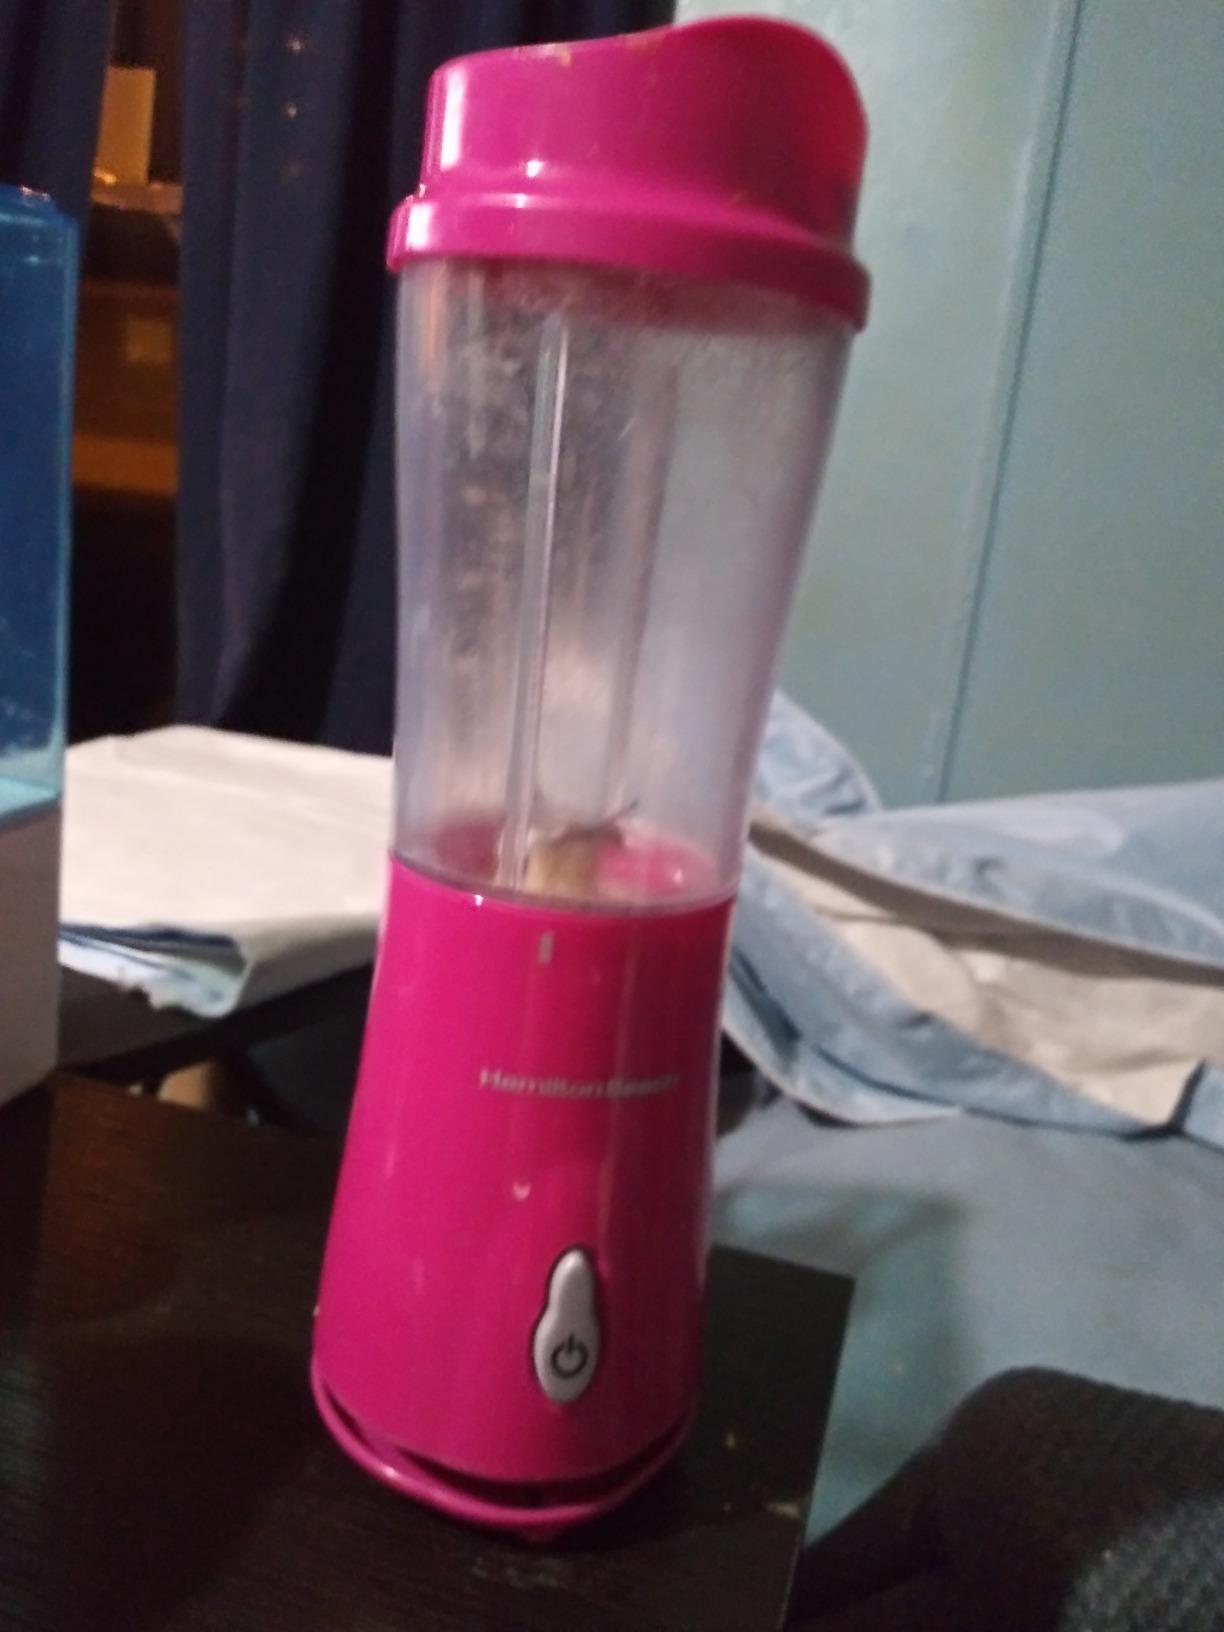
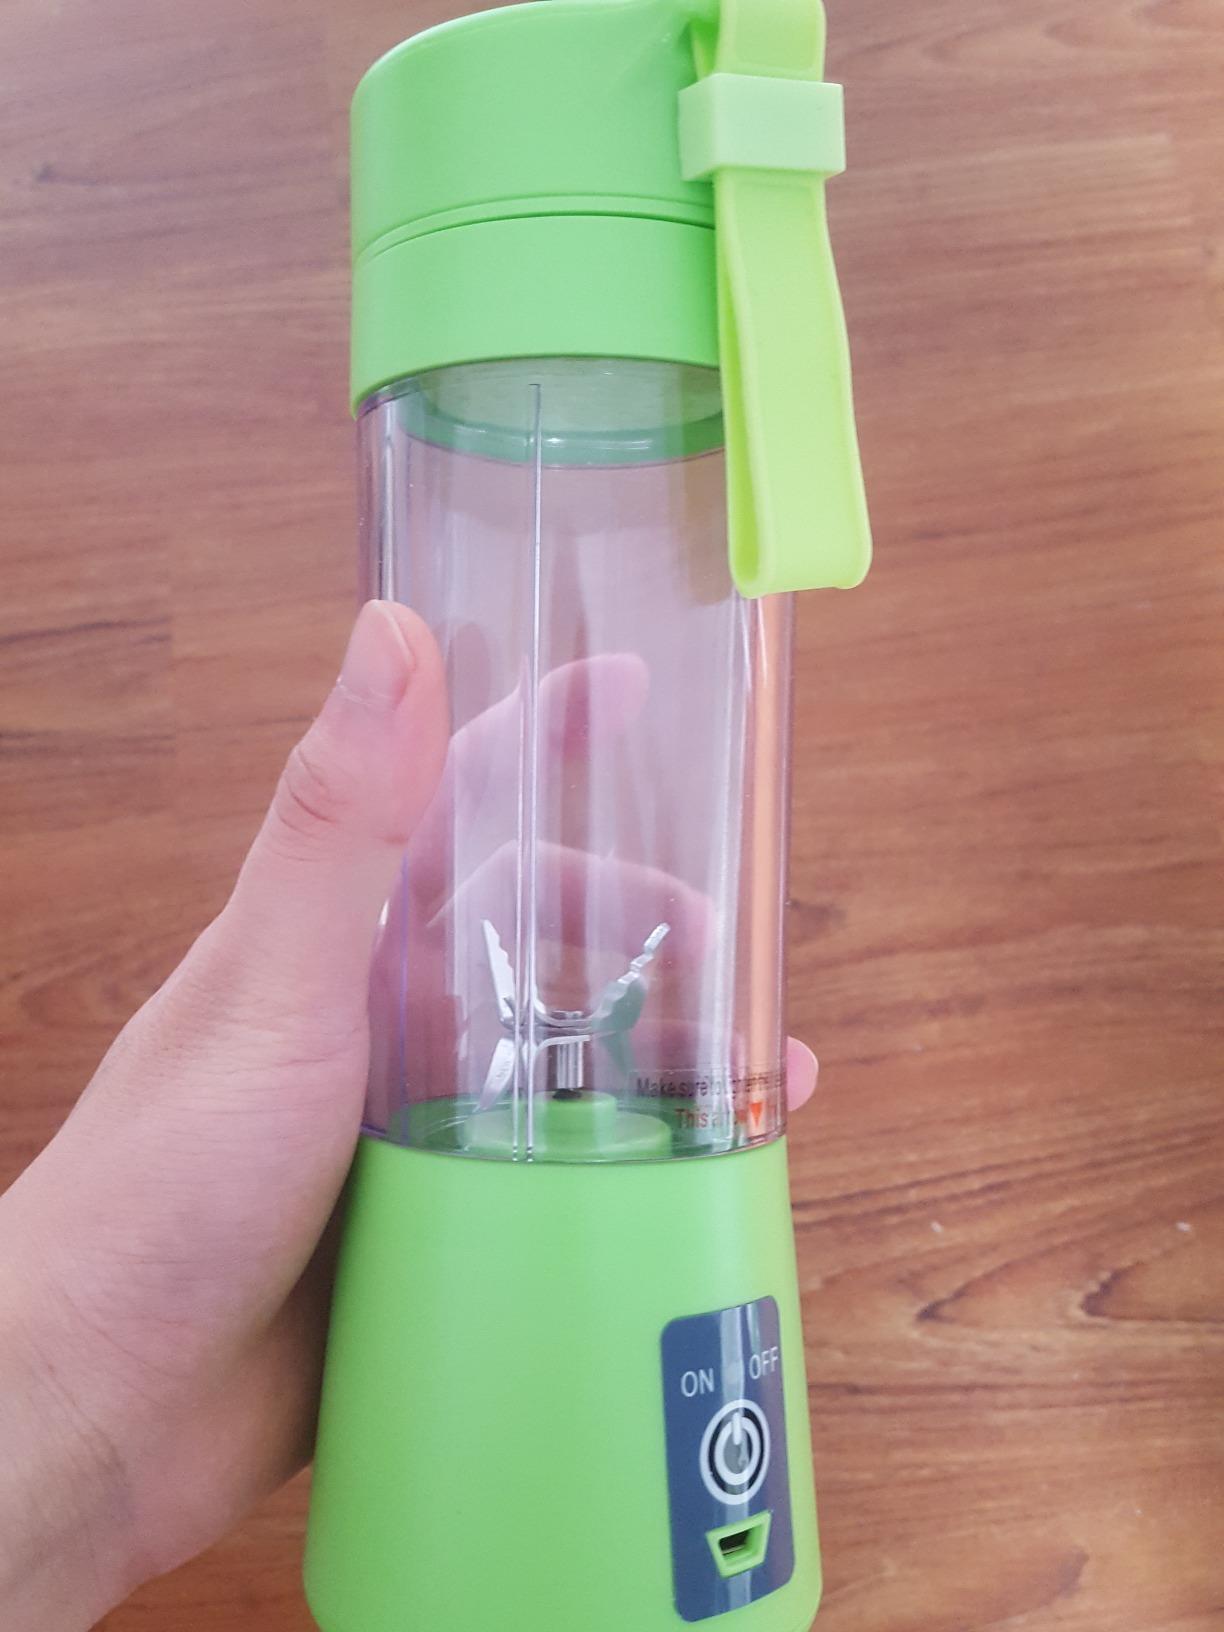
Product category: items_blender
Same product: no